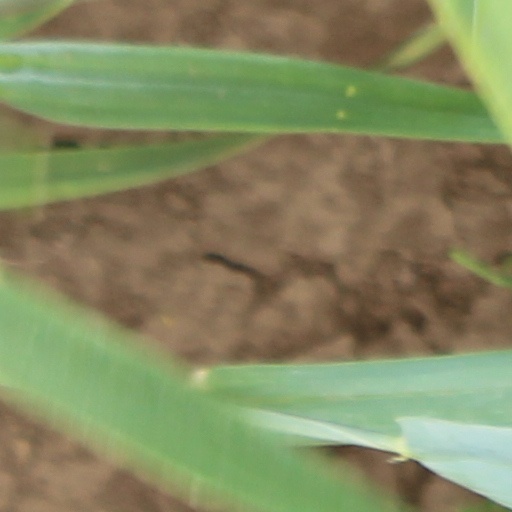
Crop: wheat